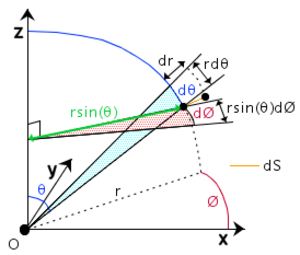
En géométrie, et plus particulièrement en géométrie différentielle, le tenseur métrique est un tenseur d'ordre 2 permettant de définir le produit scalaire de deux vecteurs en chaque point d'un espace, et qui est utilisé pour la mesure des longueurs et des angles. Il généralise le théorème de Pythagore. Dans un système de coordonnées donné, le tenseur métrique peut se représenter comme une matrice symétrique, généralement notée.